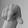
ASL letter: Q